Swanson Coupe

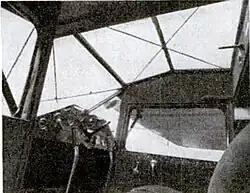
The cockpit of W-15

In 1931, after he left Kari-Keen, Swanson established the Swanson Aircraft Co. Inc. with headquarters at Hopewell, Virginia, and built the Swanson Coupe W-15 whose design incorporated new breakthroughs such as a new type of patented wing mounting structure which enabled unobstructed view from the cockpit to both pilot and passenger even from above their heads. The new wing mounting technique also increased the peripheral field of view of the cabin. This was accomplished by eliminating an extra wing span which used to enter the cabin area and obstruct the ceiling of the cockpit thus limiting the overhead field of vision. The Swanson Coupe Model W-15 has been described as "beautiful", and its cantilever wing design has been called "ingenious". The plane was certified by the United States Department of Commerce and was powered by the Warner Scarab engine, which produced 85 h.p. at 1950 rpm.